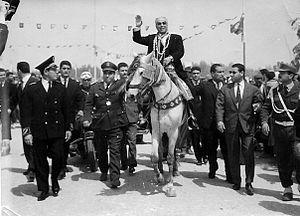
Habib Bourguiba, de son nom complet Habib Ben Ali Bourguiba, né probablement le 3 août 1903 à Monastir et mort le 6 avril 2000 dans la même ville, est un homme d'État tunisien, président de la République entre 1957 et 1987.
1955 est une année commune commençant un samedi.